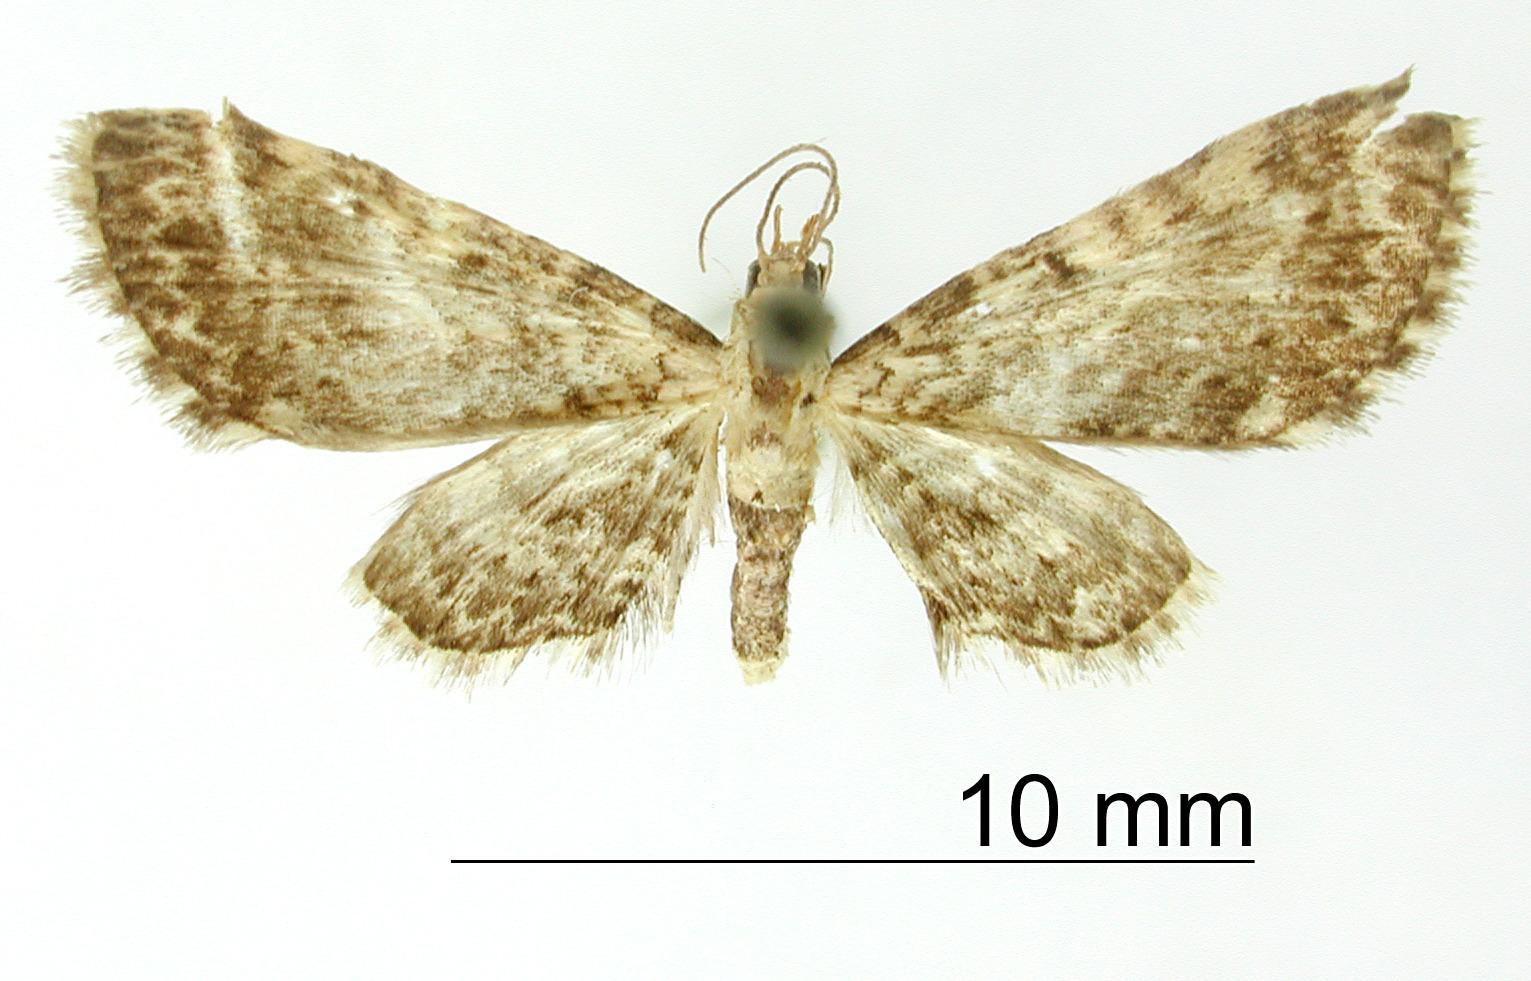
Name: Eupithecia cachina
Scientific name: Eupithecia cachina Schaus, 1913
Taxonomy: Animalia, Arthropoda, Insecta, Lepidoptera, Geometridae, Larentiinae
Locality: Cachi, Unknown, Costa Rica